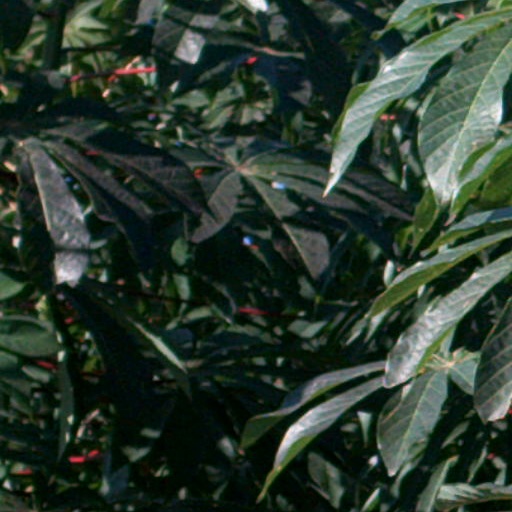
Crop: cassava